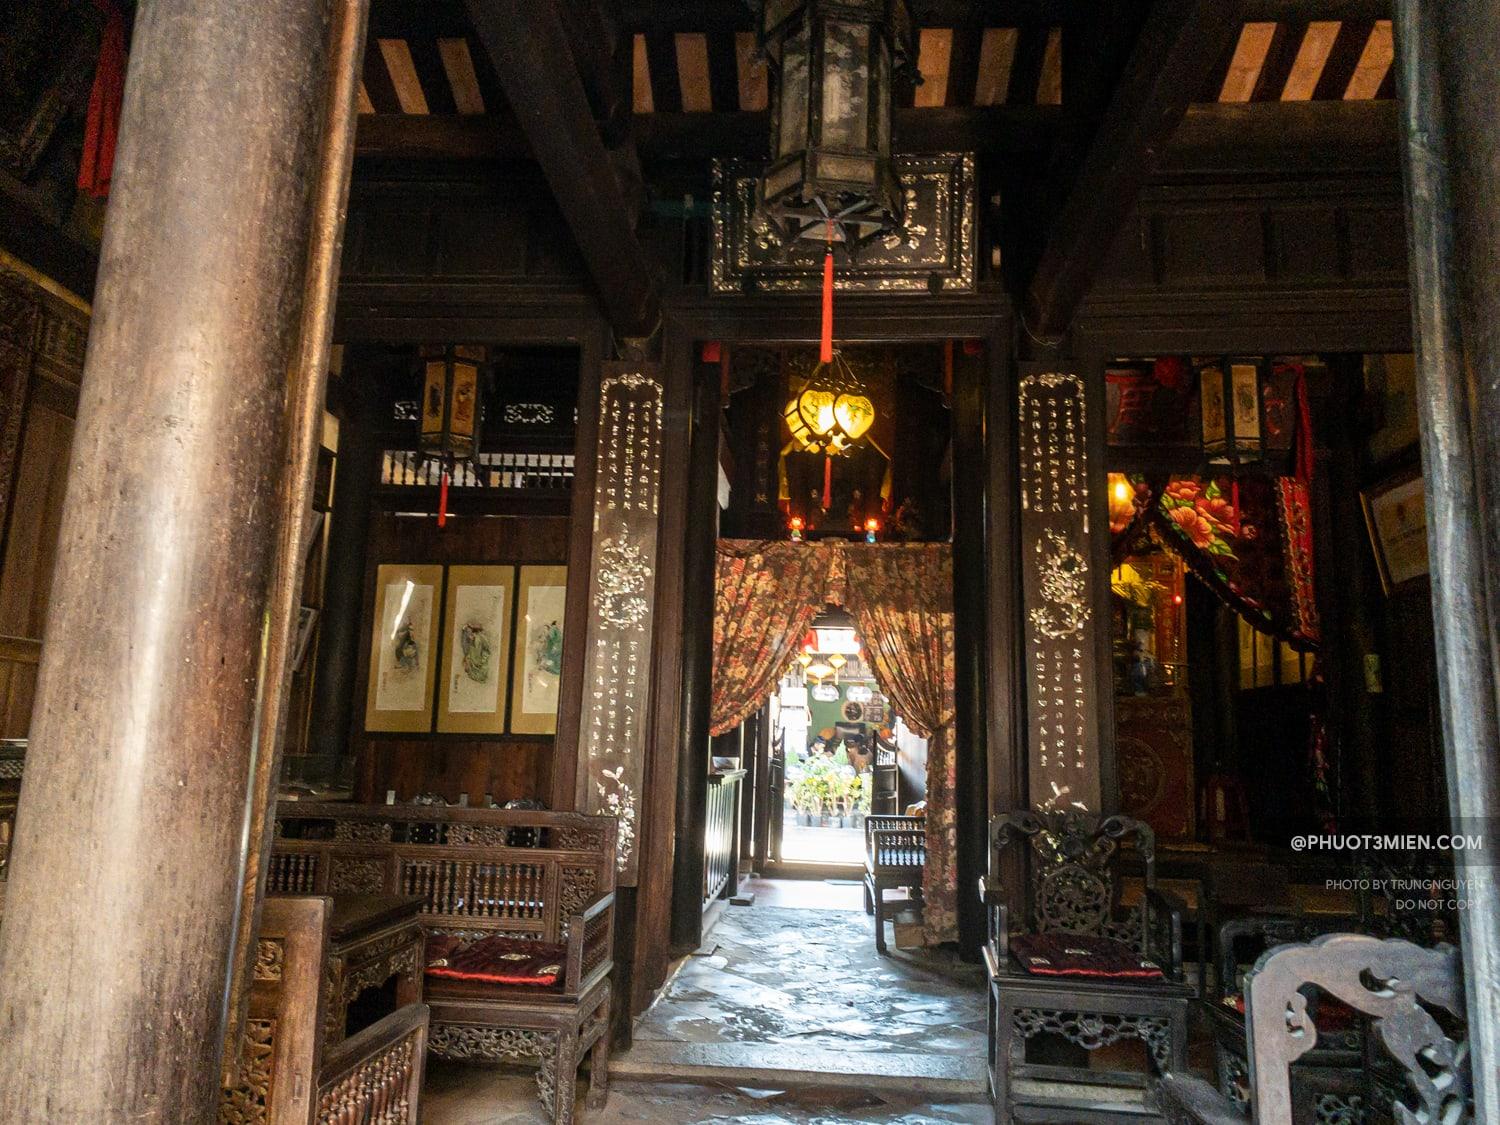
có một cái đèn lồng đang được treo ở trên trần nhà